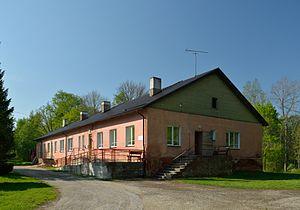
Tammiku est un village de la Commune de Rakke du Comté de Viru-Ouest en Estonie.